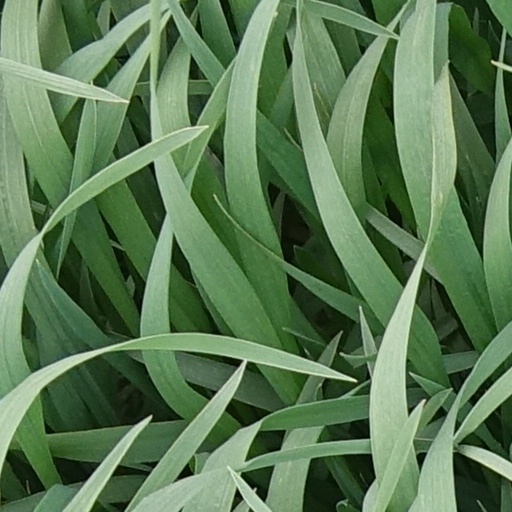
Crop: wheat